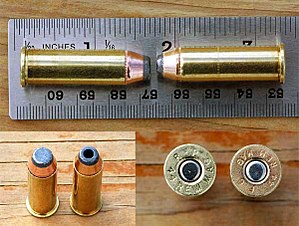
.44 Magnum
.44 Magnum.
".44 Remington Magnum, eller blot .44 Magnum, og ofte .44 Mag, er en stor kaliber patron, der oprindeligt blev designet til revolvere. Efter dens introduktion blev den hurtigt adopteret til karabiner og rifler. Selvom den har navnet "".44"", bruger pistoler til .44 Magnum-kugler og dens forløber .44 Special, 0.429 in patroner.